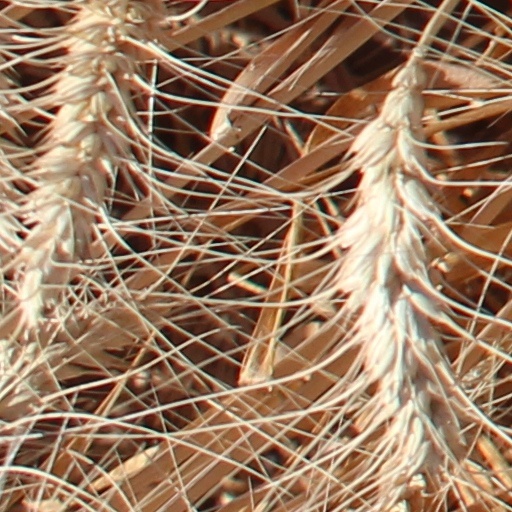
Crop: wheat